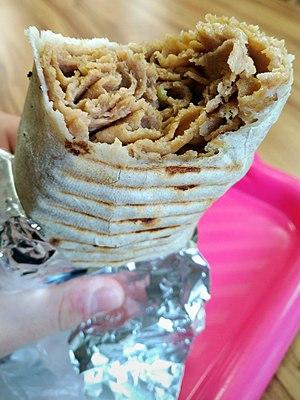
Le dürüm est un kebab où le pain est remplacé par une galette turque.